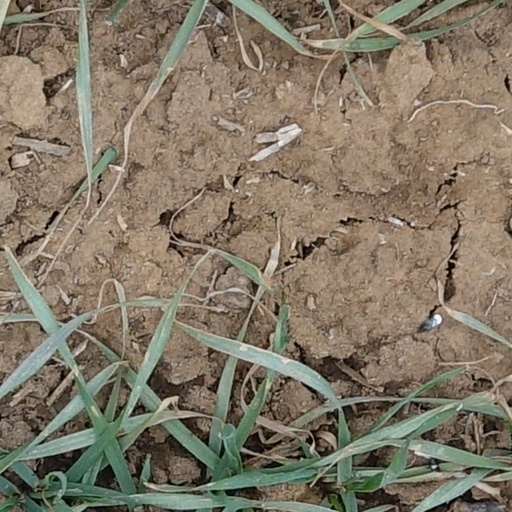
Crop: wheat